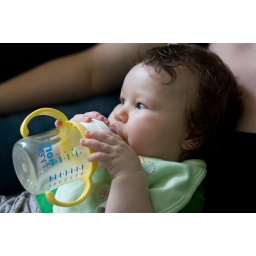
enjoying some water in my sippy cup